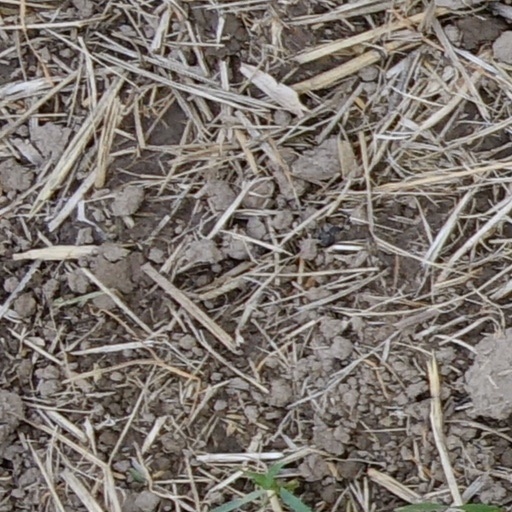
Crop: wheat